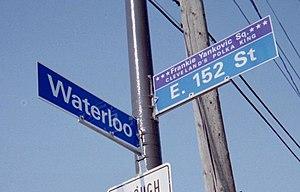
"Frankie Yankovic, était un musicien de polka, vainqueur d'un Grammy Award. Connu comme le ""Roi de la Polka "", Yankovic est le premier artiste à avoir joué dans le style Slovène pendant une longue et brillante carrière.